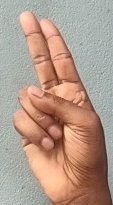
ASL sign: U